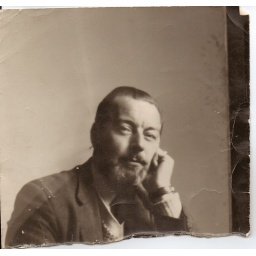
My mentor. This was done with a pinhole in a piece of black paper in place of the lens on a Half-late Gandolfi.